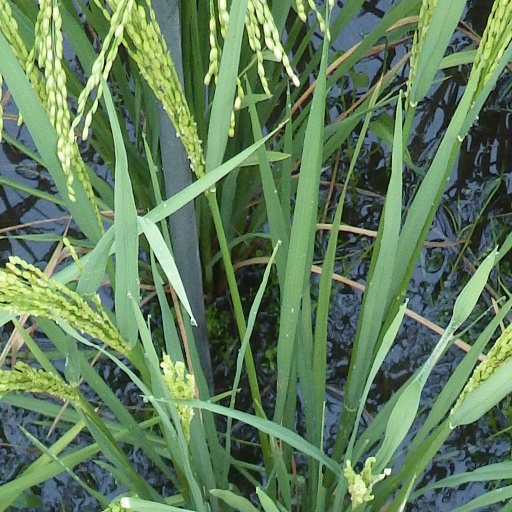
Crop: rice